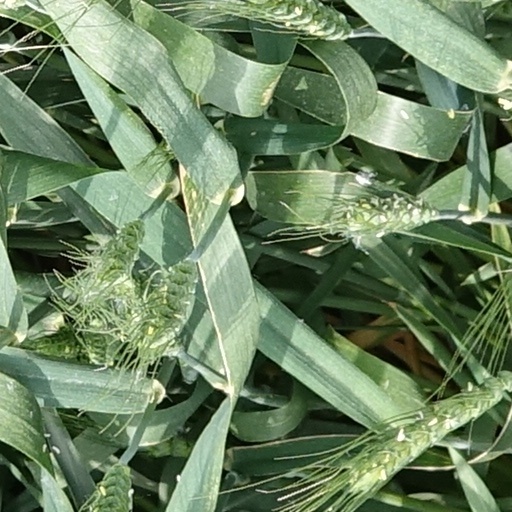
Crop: wheat